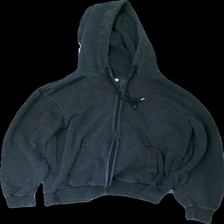
View: front
Type: Hoodie
Category: Ladies
Brand: H&M
Brand text on label: divided
Colors: Black
Material: 60% cotton 40% polyester
Cut: Regular
Size: M
Season: All
Damage location: middle right
Damage 2 location: middle center
Damage 3 location: middle center
Price range: <50
Recommended usage: Export
Description: svart hoodie, mycket nopprig över hela